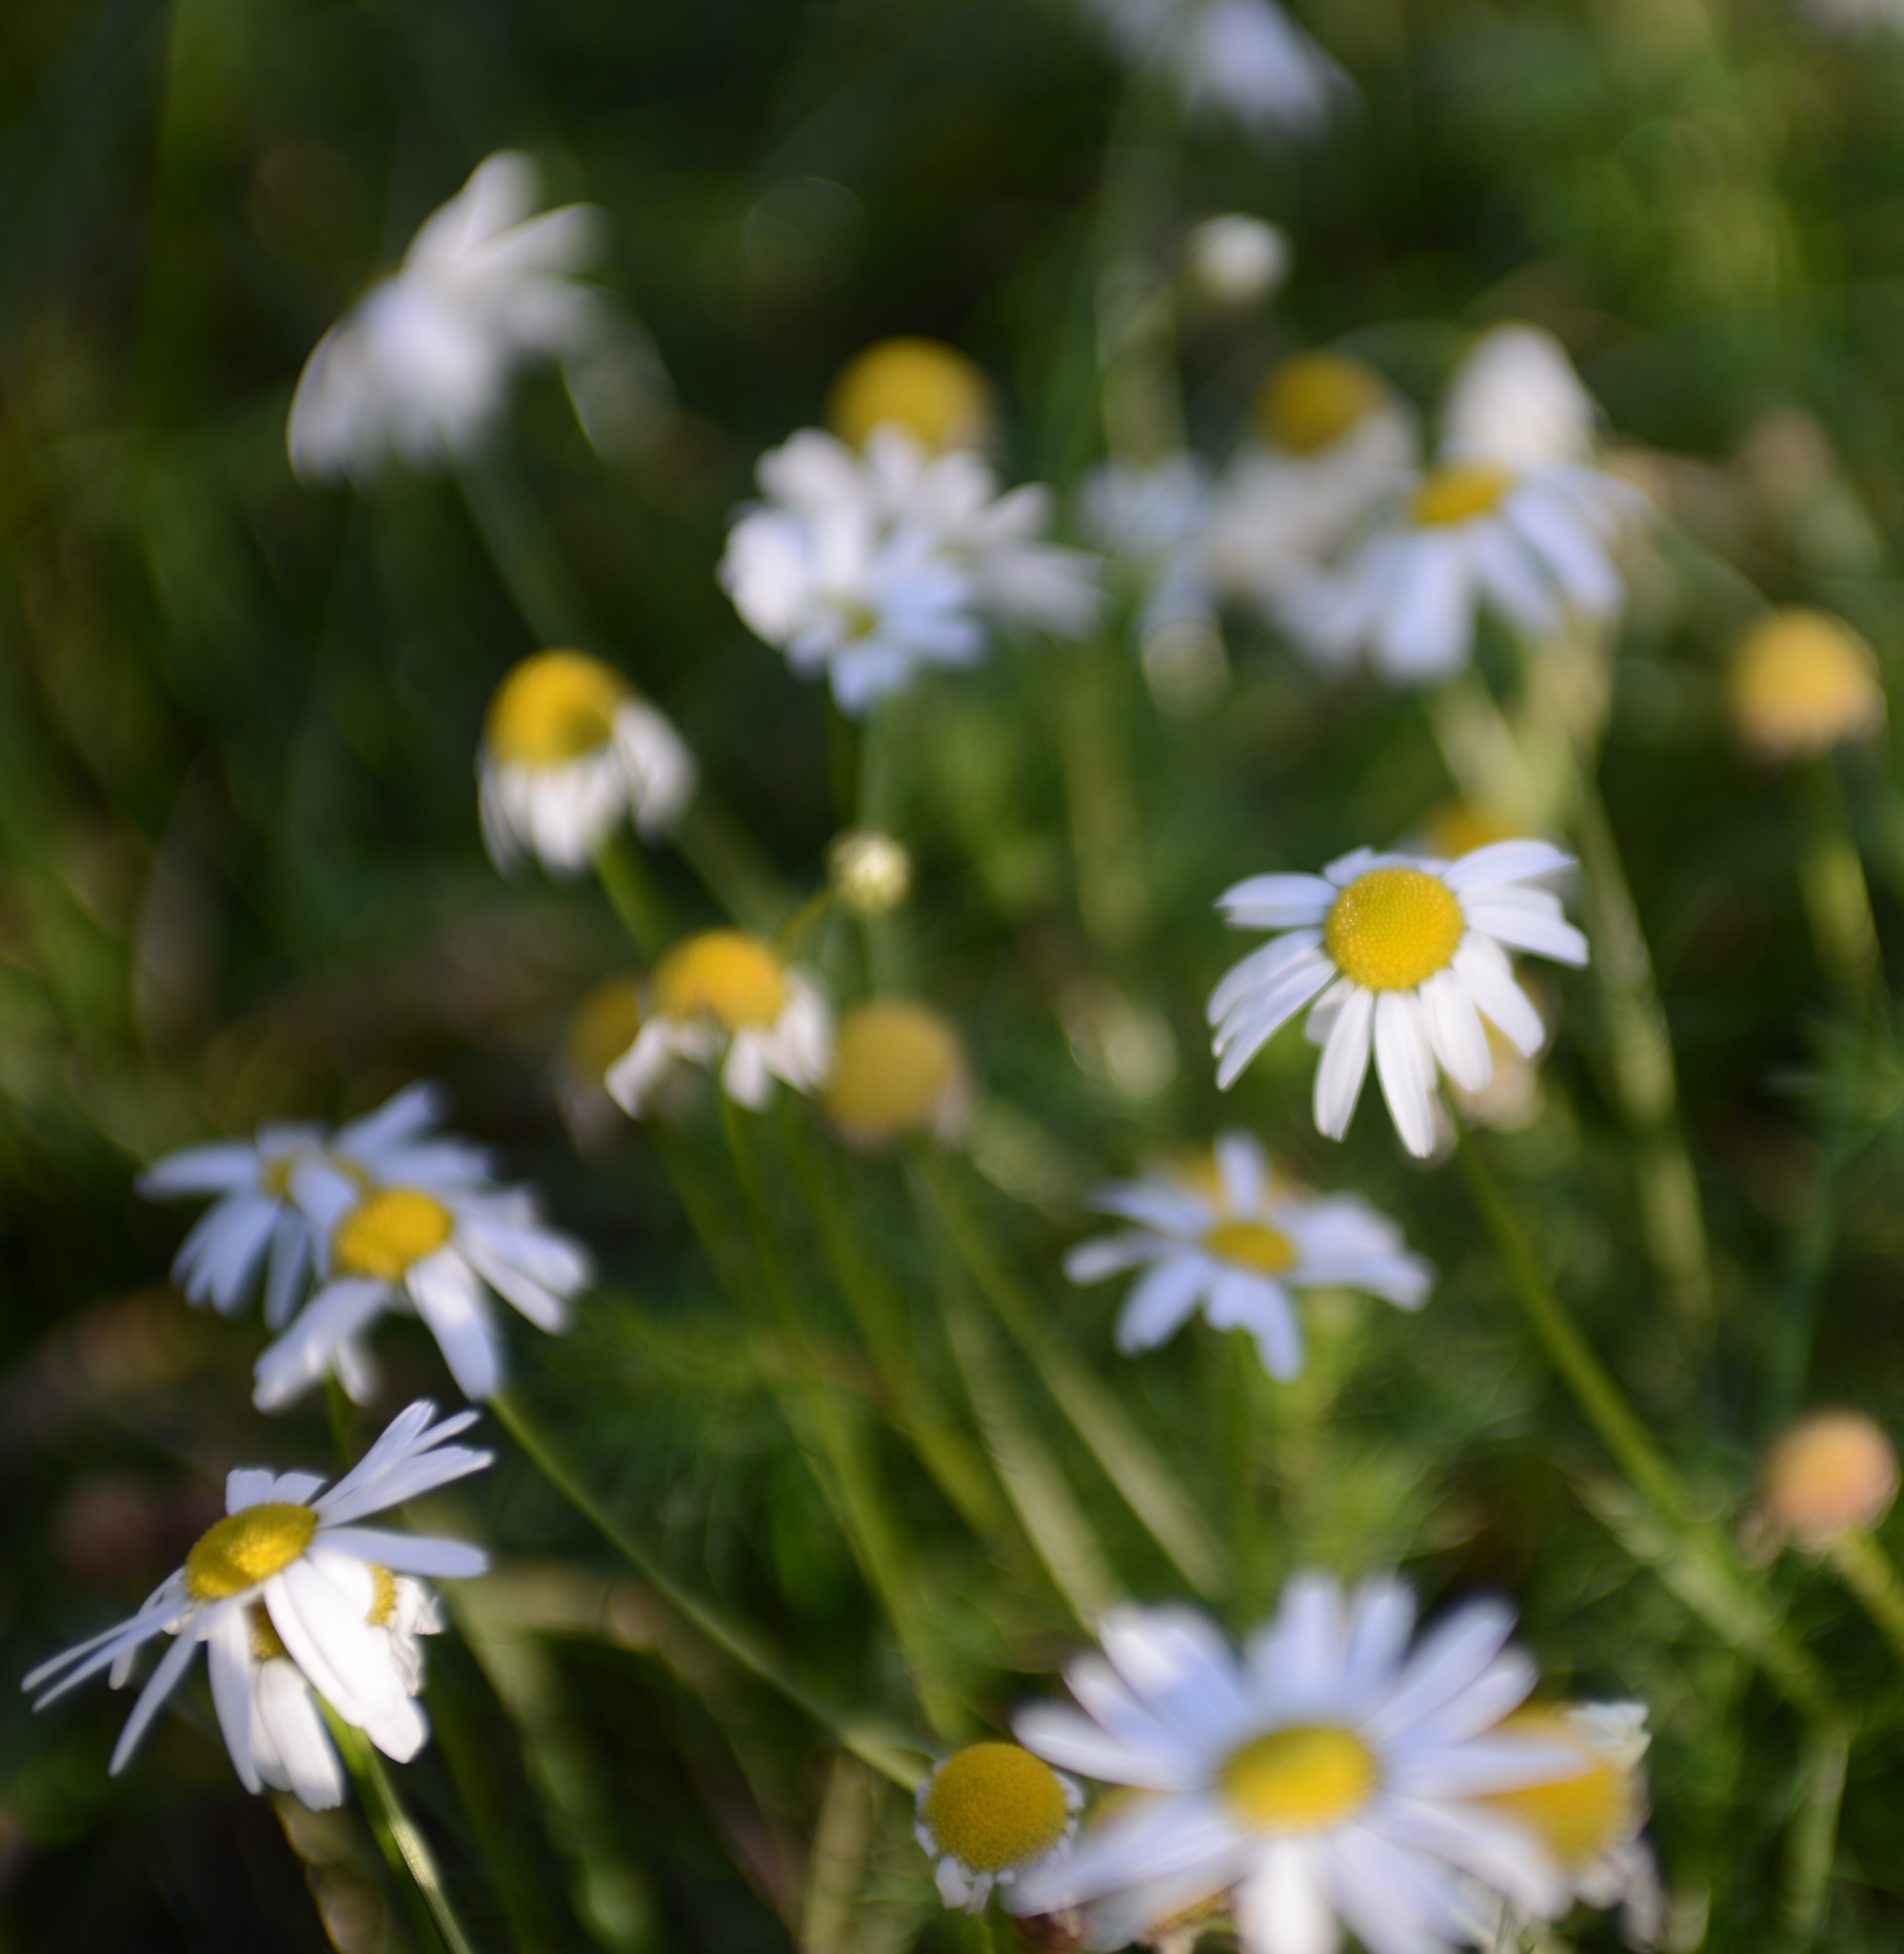
nature, blossom, plant, meadow, flower, daisy, herb, botany, nikon, flora, wildflower, flowers, 28, moscow, nikkor, russia, d800, moskau, nikond800, moscou, nikkor357028, 3570, macro photography, flowering plant, daisy family, oxeye daisy, land plant, chamaemelum nobile, marguerite daisy